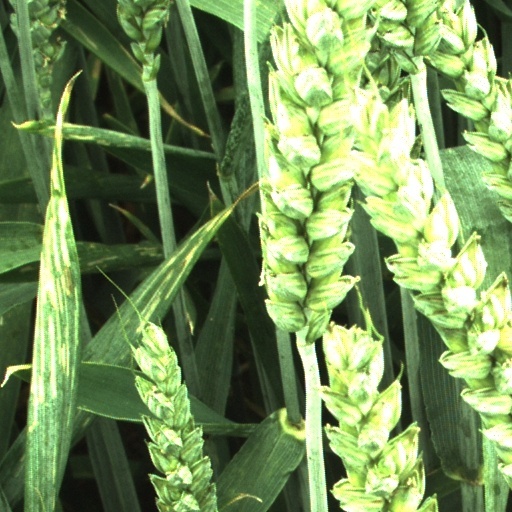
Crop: wheat